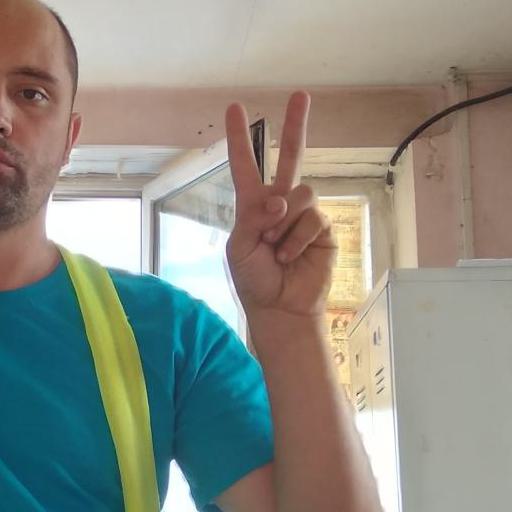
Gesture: peace